Hondo, Texas

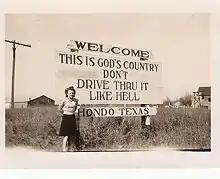
Sign in Hondo, 1941

Hondo was the scene of two bank robberies in the early 1920s. The crooks were the famed Newton Gang, the most successful outlaws in U.S. history. Both bank heists occurred the same night.